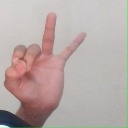
अक्षर: ण